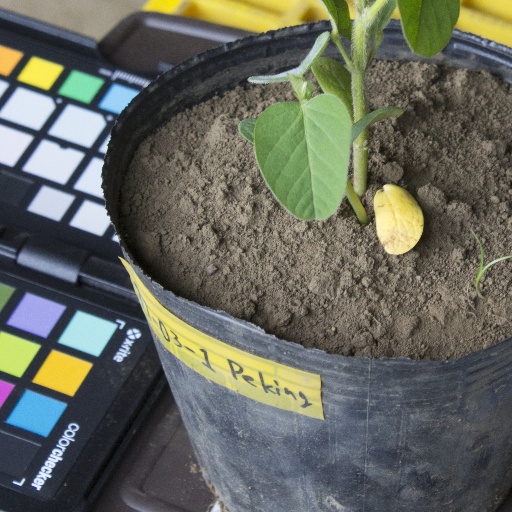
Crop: soybean